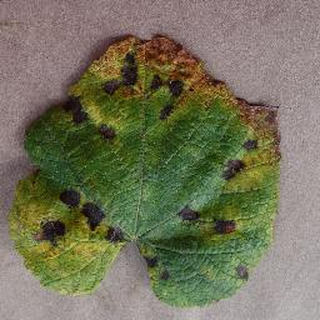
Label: grape_leaf_blight